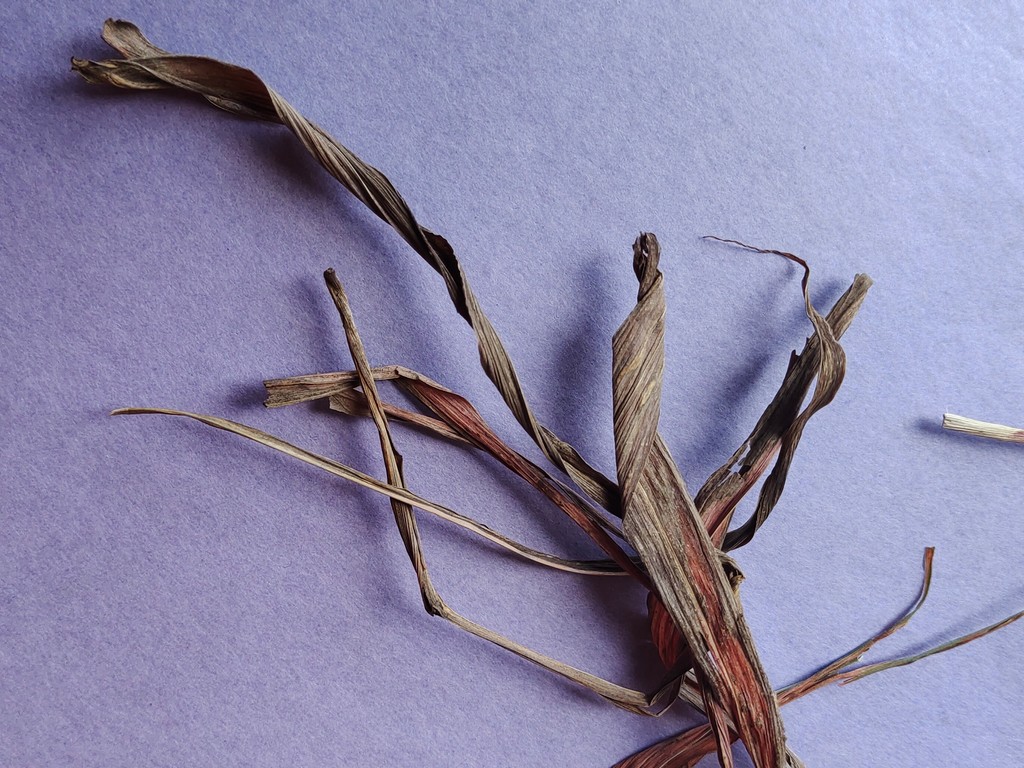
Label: Dried